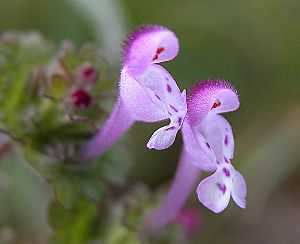
Liden tvetand
Liden tvetand er en enårig, 5-40 centimeter høj plante i læbeblomst-familien. Den har spinkle, opstigende med fra grunden grenede stængler. Bladene er æg-, hjerte- eller nyreformede og rundtakkede eller håndlappede. Til forskel fra rød tvetand er de øvre blomsterkranses støtteblade ustilkede og stængelomfattende. Kronen er rødlig og 14-20 millimeter lang. Liden tvetand er udbredt i Europa, Nordafrika og Vestasien samt indslæbt til Nordamerika.